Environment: real
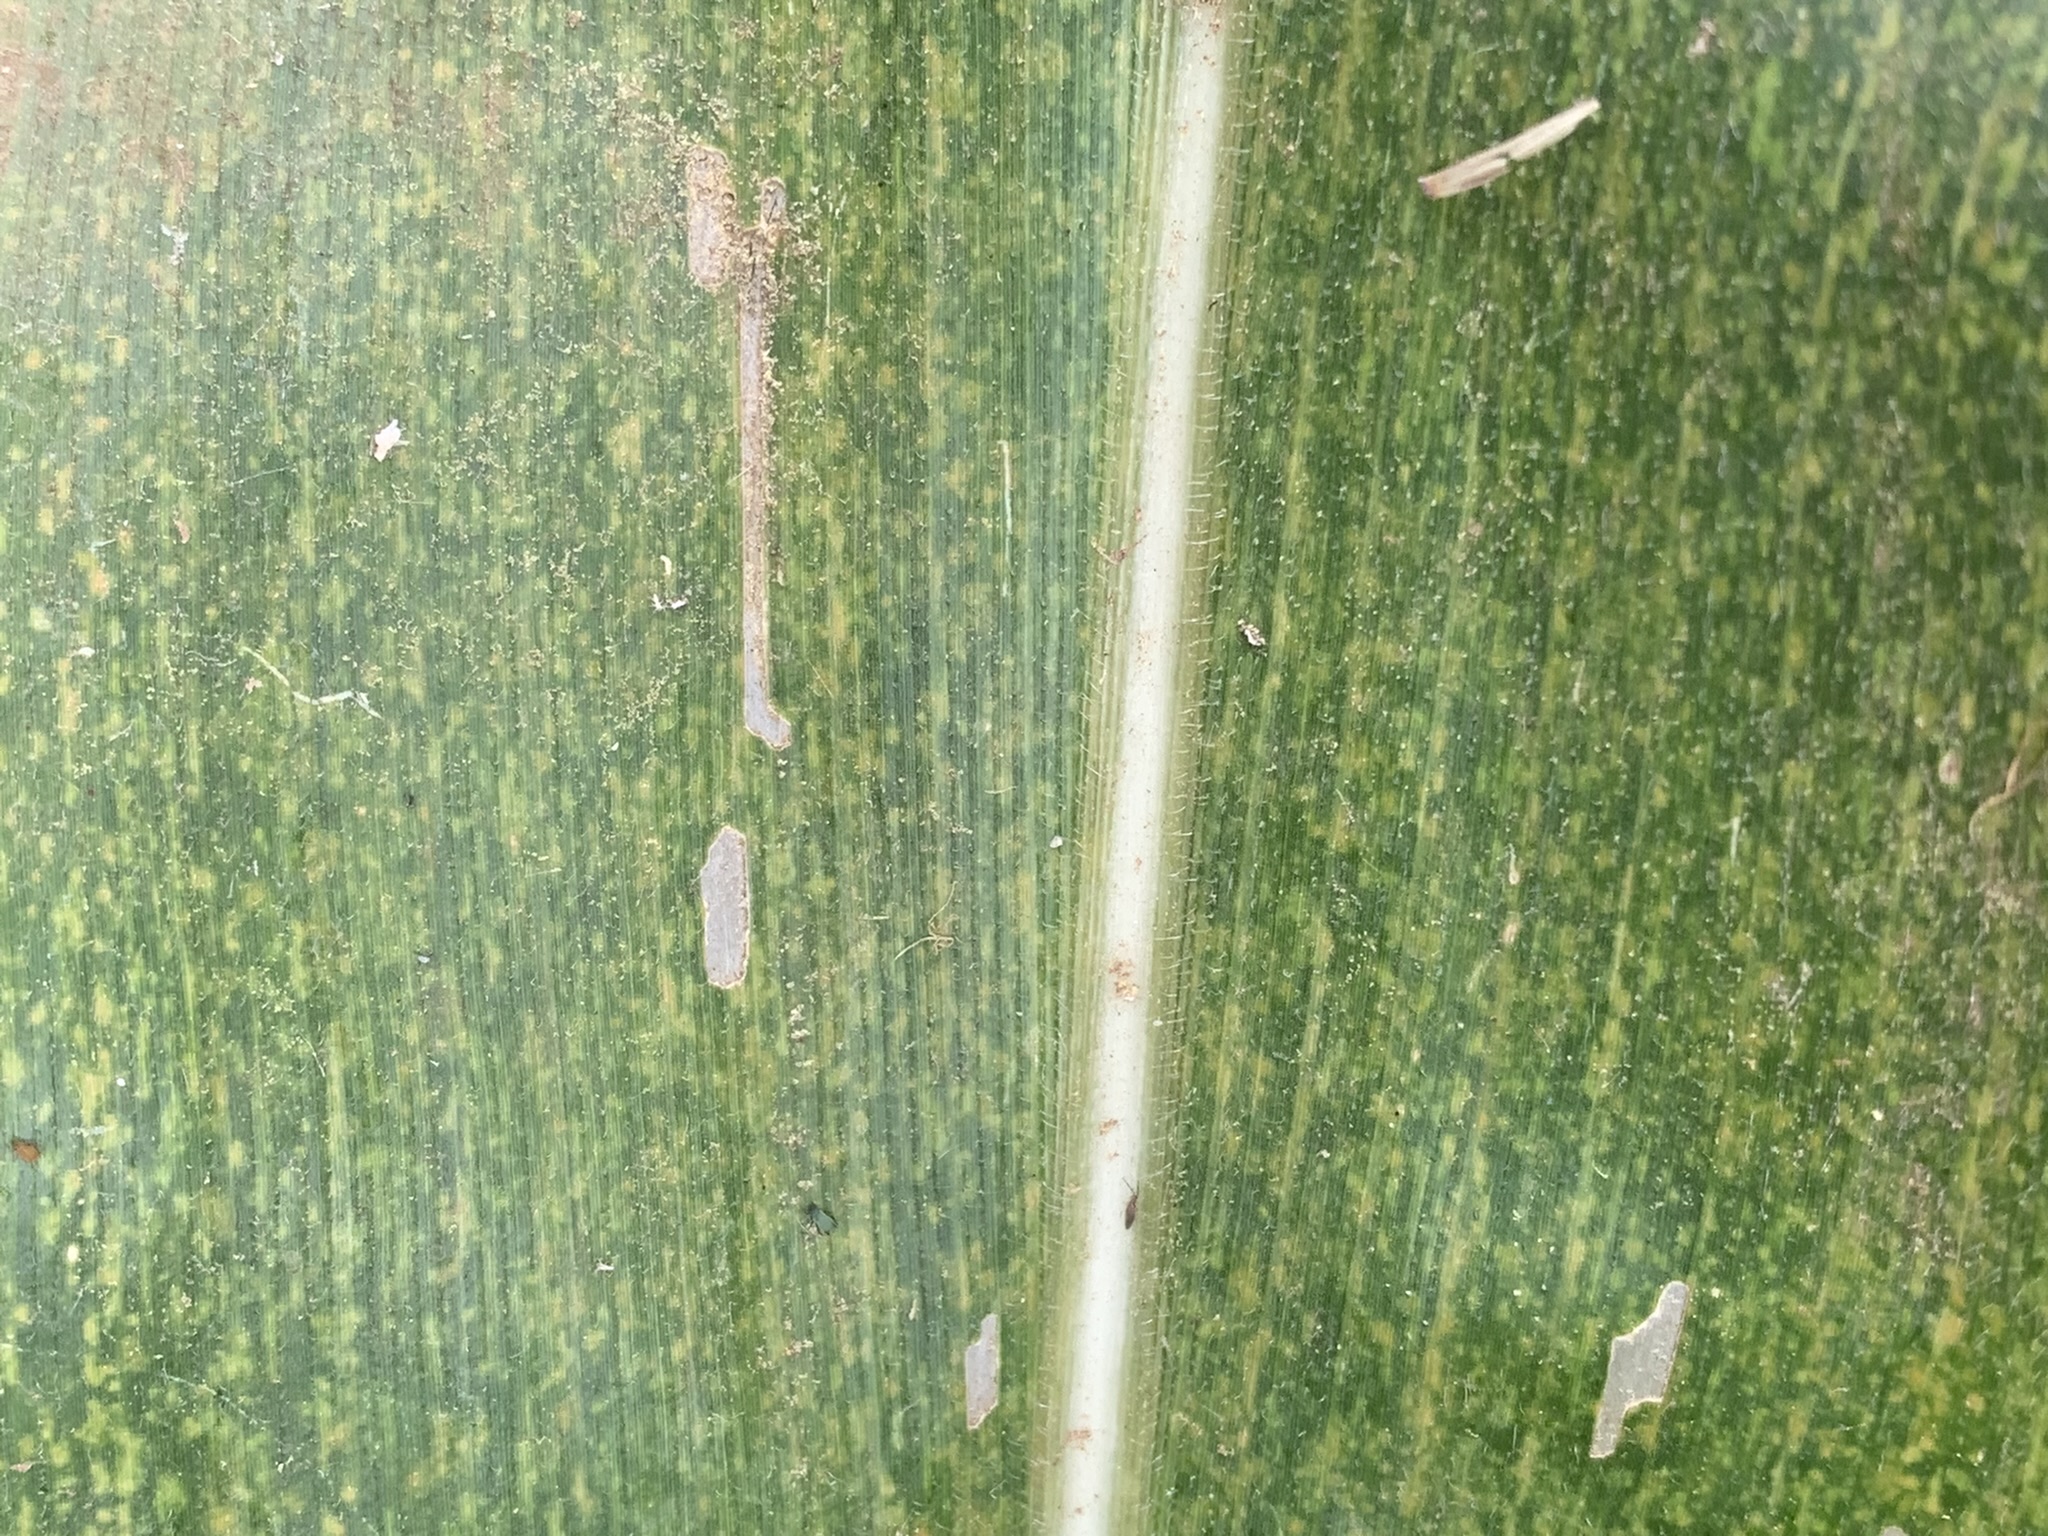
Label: lethal_necrosis